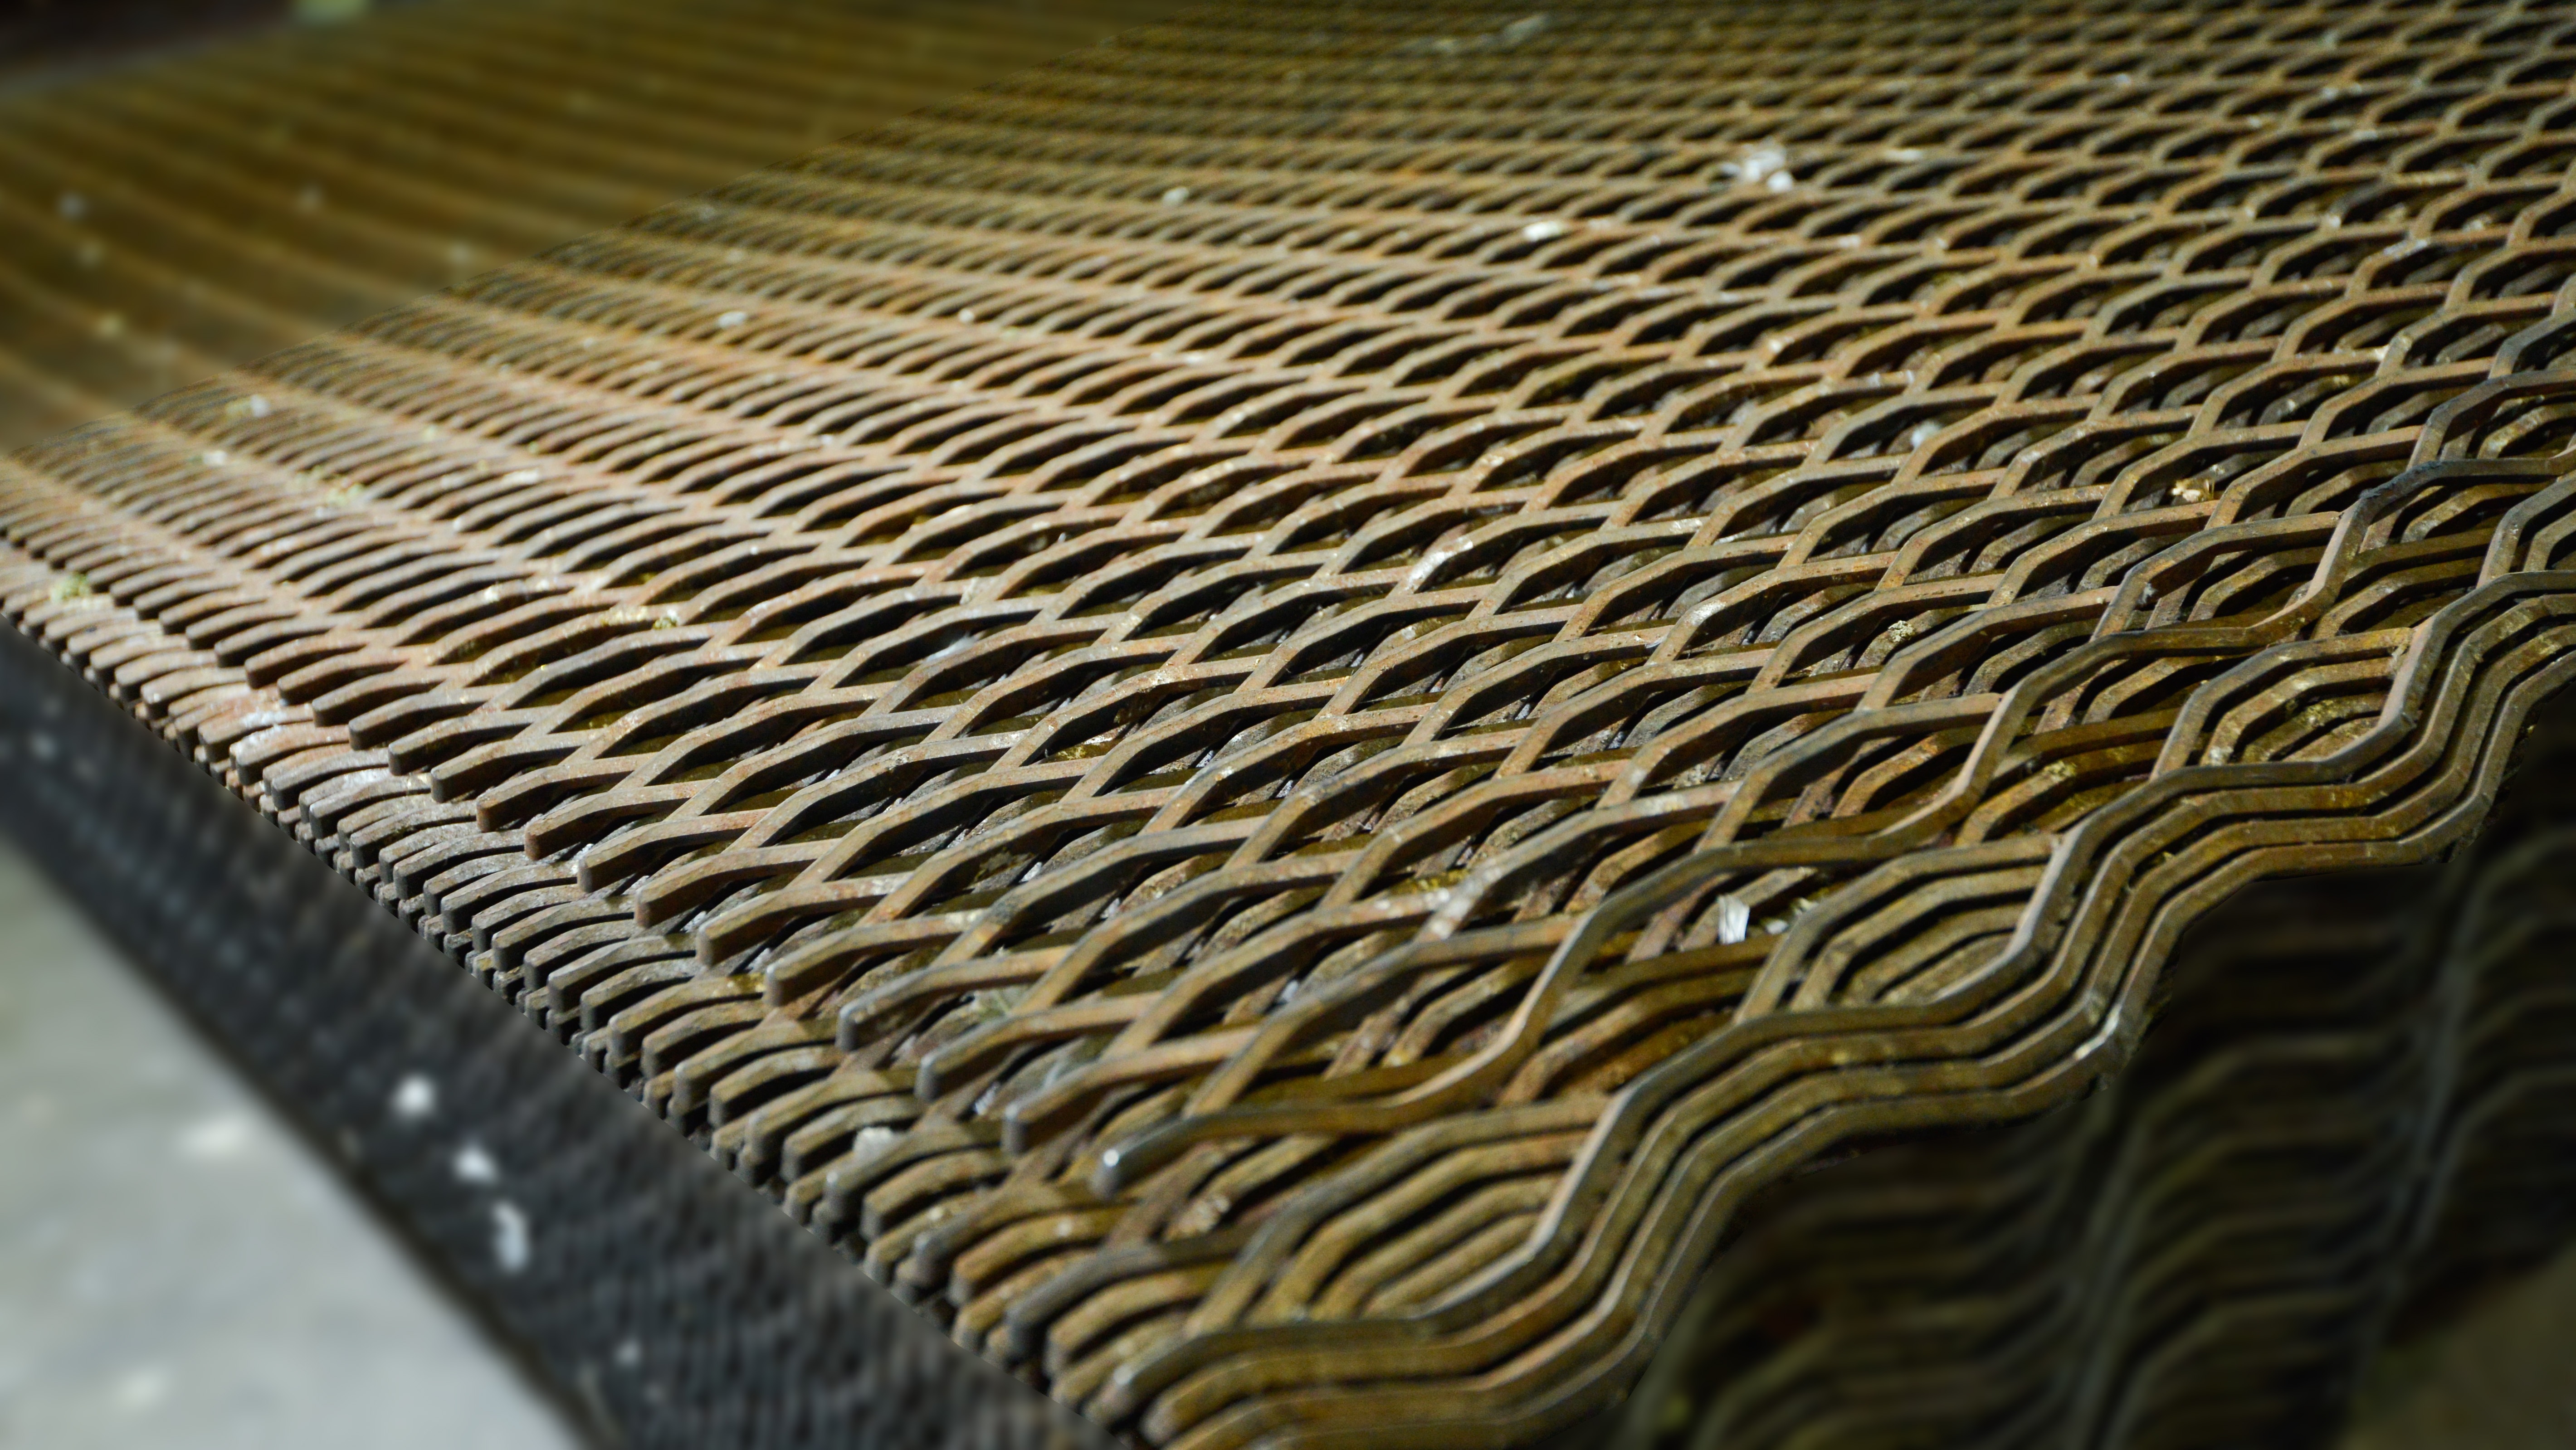
wood, floor, steel, furniture, material, tablecloth, art, design, carving, flooring, steel construction, construction materials, steel grilles